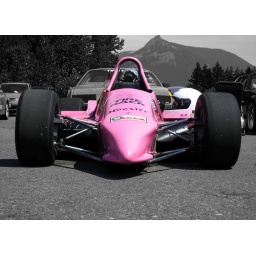
the pink panther sitting in grid last weekend ( this needs a little editing still but i got lazy)